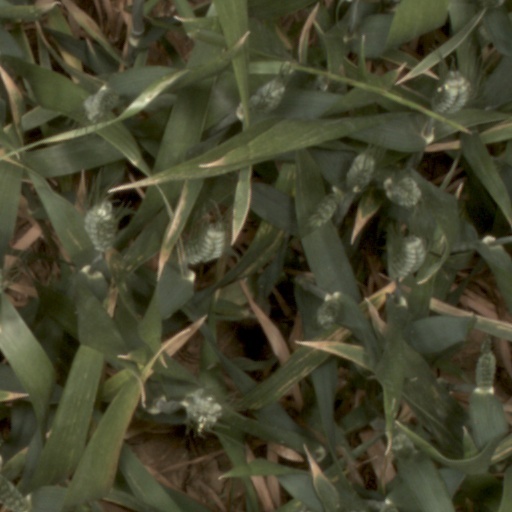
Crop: wheat